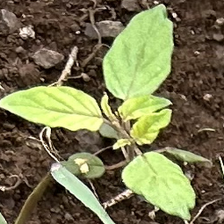
Weed species: Punarnava _(Boerhaavia diffusa)